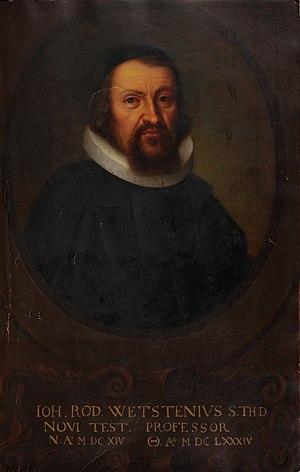
Le livre des matricules du rectorat de Bâle, rédigé sous forme manuscrite de 1460 à 2000, contient des données divisées par semestre et par année, relatives aux recteurs successifs, ainsi qu’une liste des étudiants inscrits. La richesse du décor des trois premiers volumes, qui s’étendent sur une période de trois siècles et qui peuvent être datés avec précision grâce à la structure des textes, est remarquable et offre un témoignage exceptionnel sur le développement de l’art de la miniature à Bâle. Italiano: Il libro delle matricole del rettorato di Basilea, redatto in forma manoscritta dal 1460 al 2000, contiene indicazioni suddivise per anno sui rispettivi rettori, così come liste degli studenti iscritti. Si presenta notevole il ricco apparato decorativo dei primi tre volumi, che si estende lungo l’arco di tre secoli e che, data l’organizzazione cronologica del manoscritto, è esattamente databile. Il libro delle matricole costituisce non solo una fonte importante per la storia dell’Università di Basilea, ma documenta in questo modo anche lo sviluppo della miniatura in questa città.